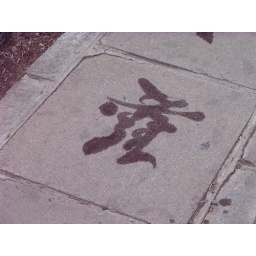
Temple of Heaven park-- characters painted in water on the sidewalk